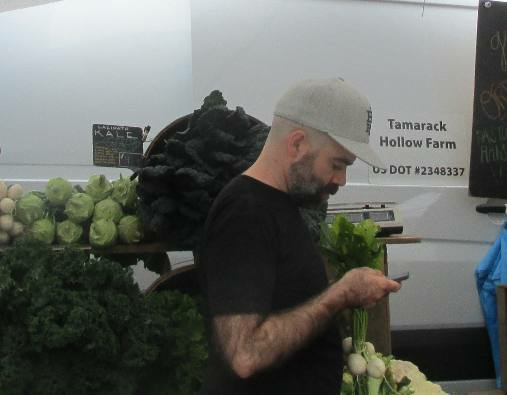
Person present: Yes